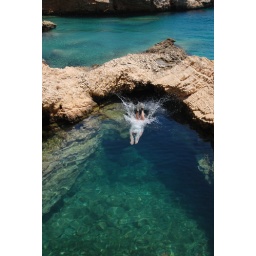
Diving in crystal clear water